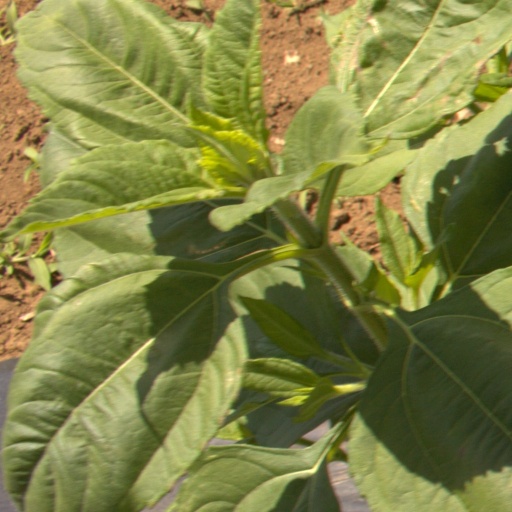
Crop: Jerusalem artichoke